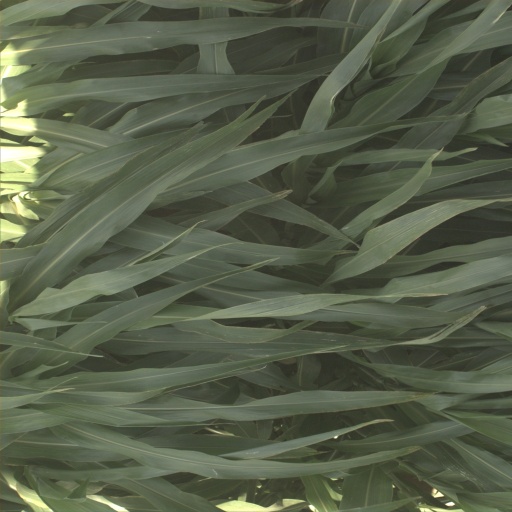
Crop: sorghum